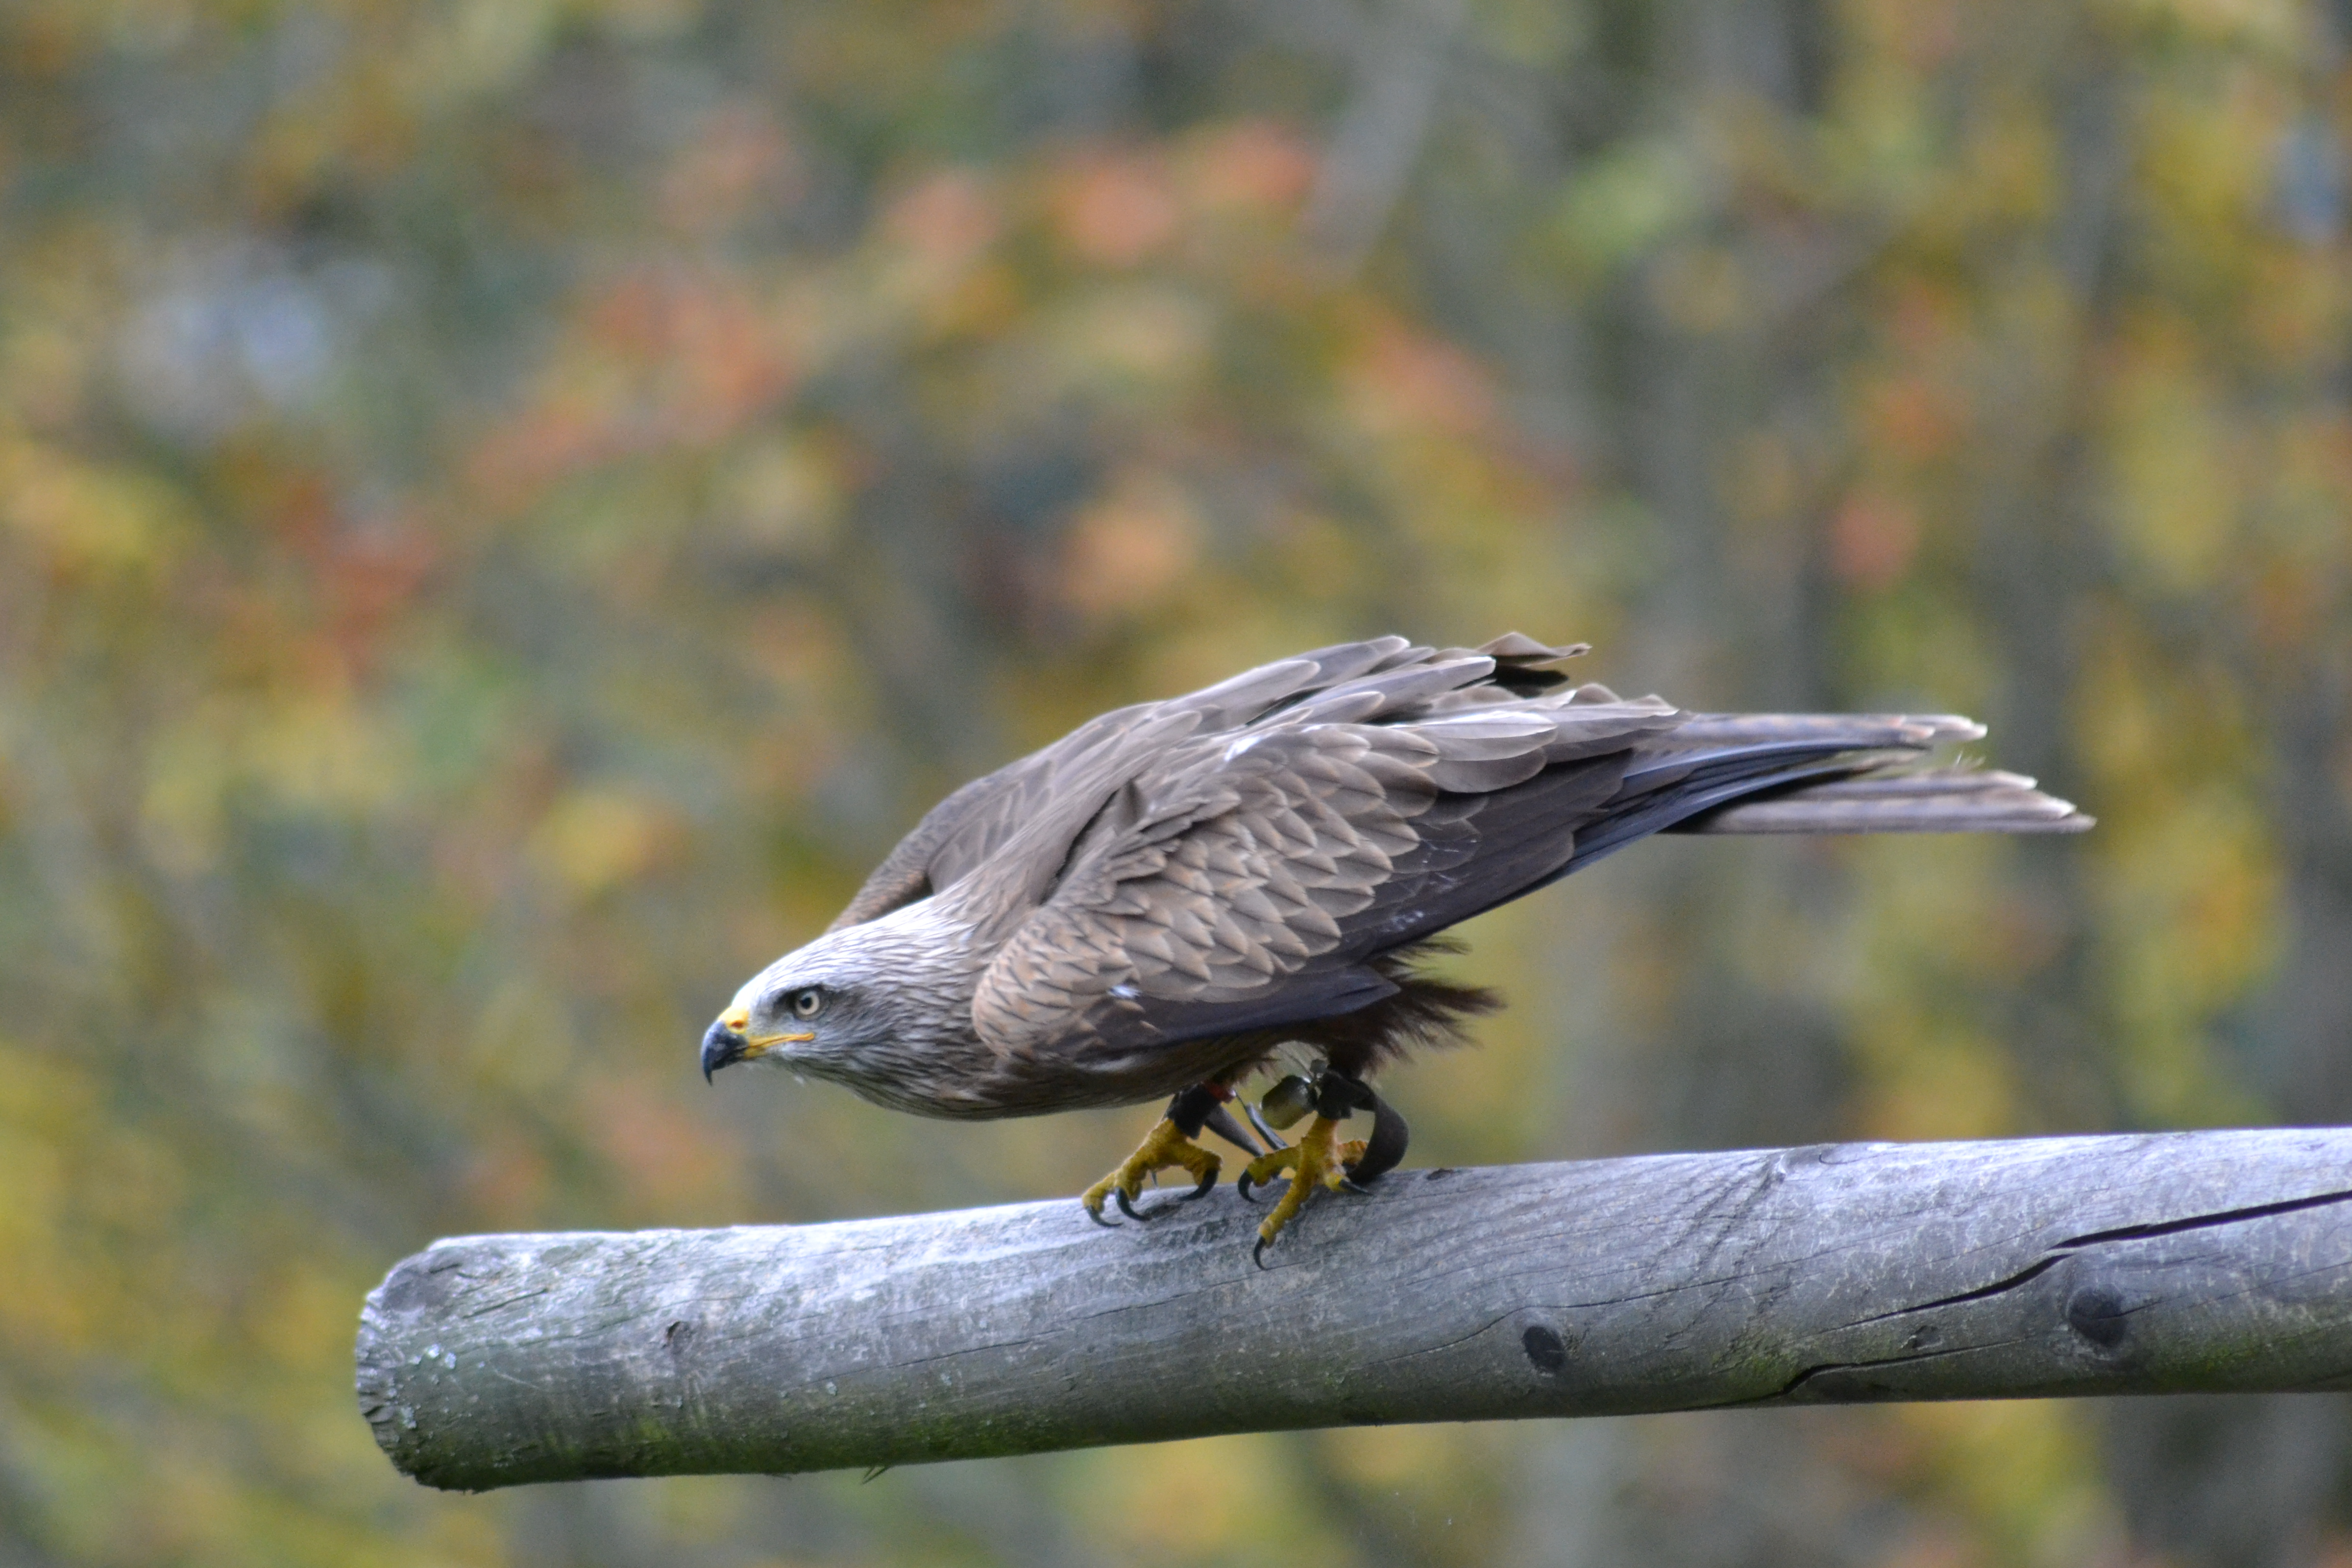
branch, bird, wing, animal, flying, fly, wildlife, wild, beak, flight, predator, avian, fauna, raptor, plumage, close up, outdoors, feathers, vertebrate, hunter, prey, animal park, birds of prey, perching bird